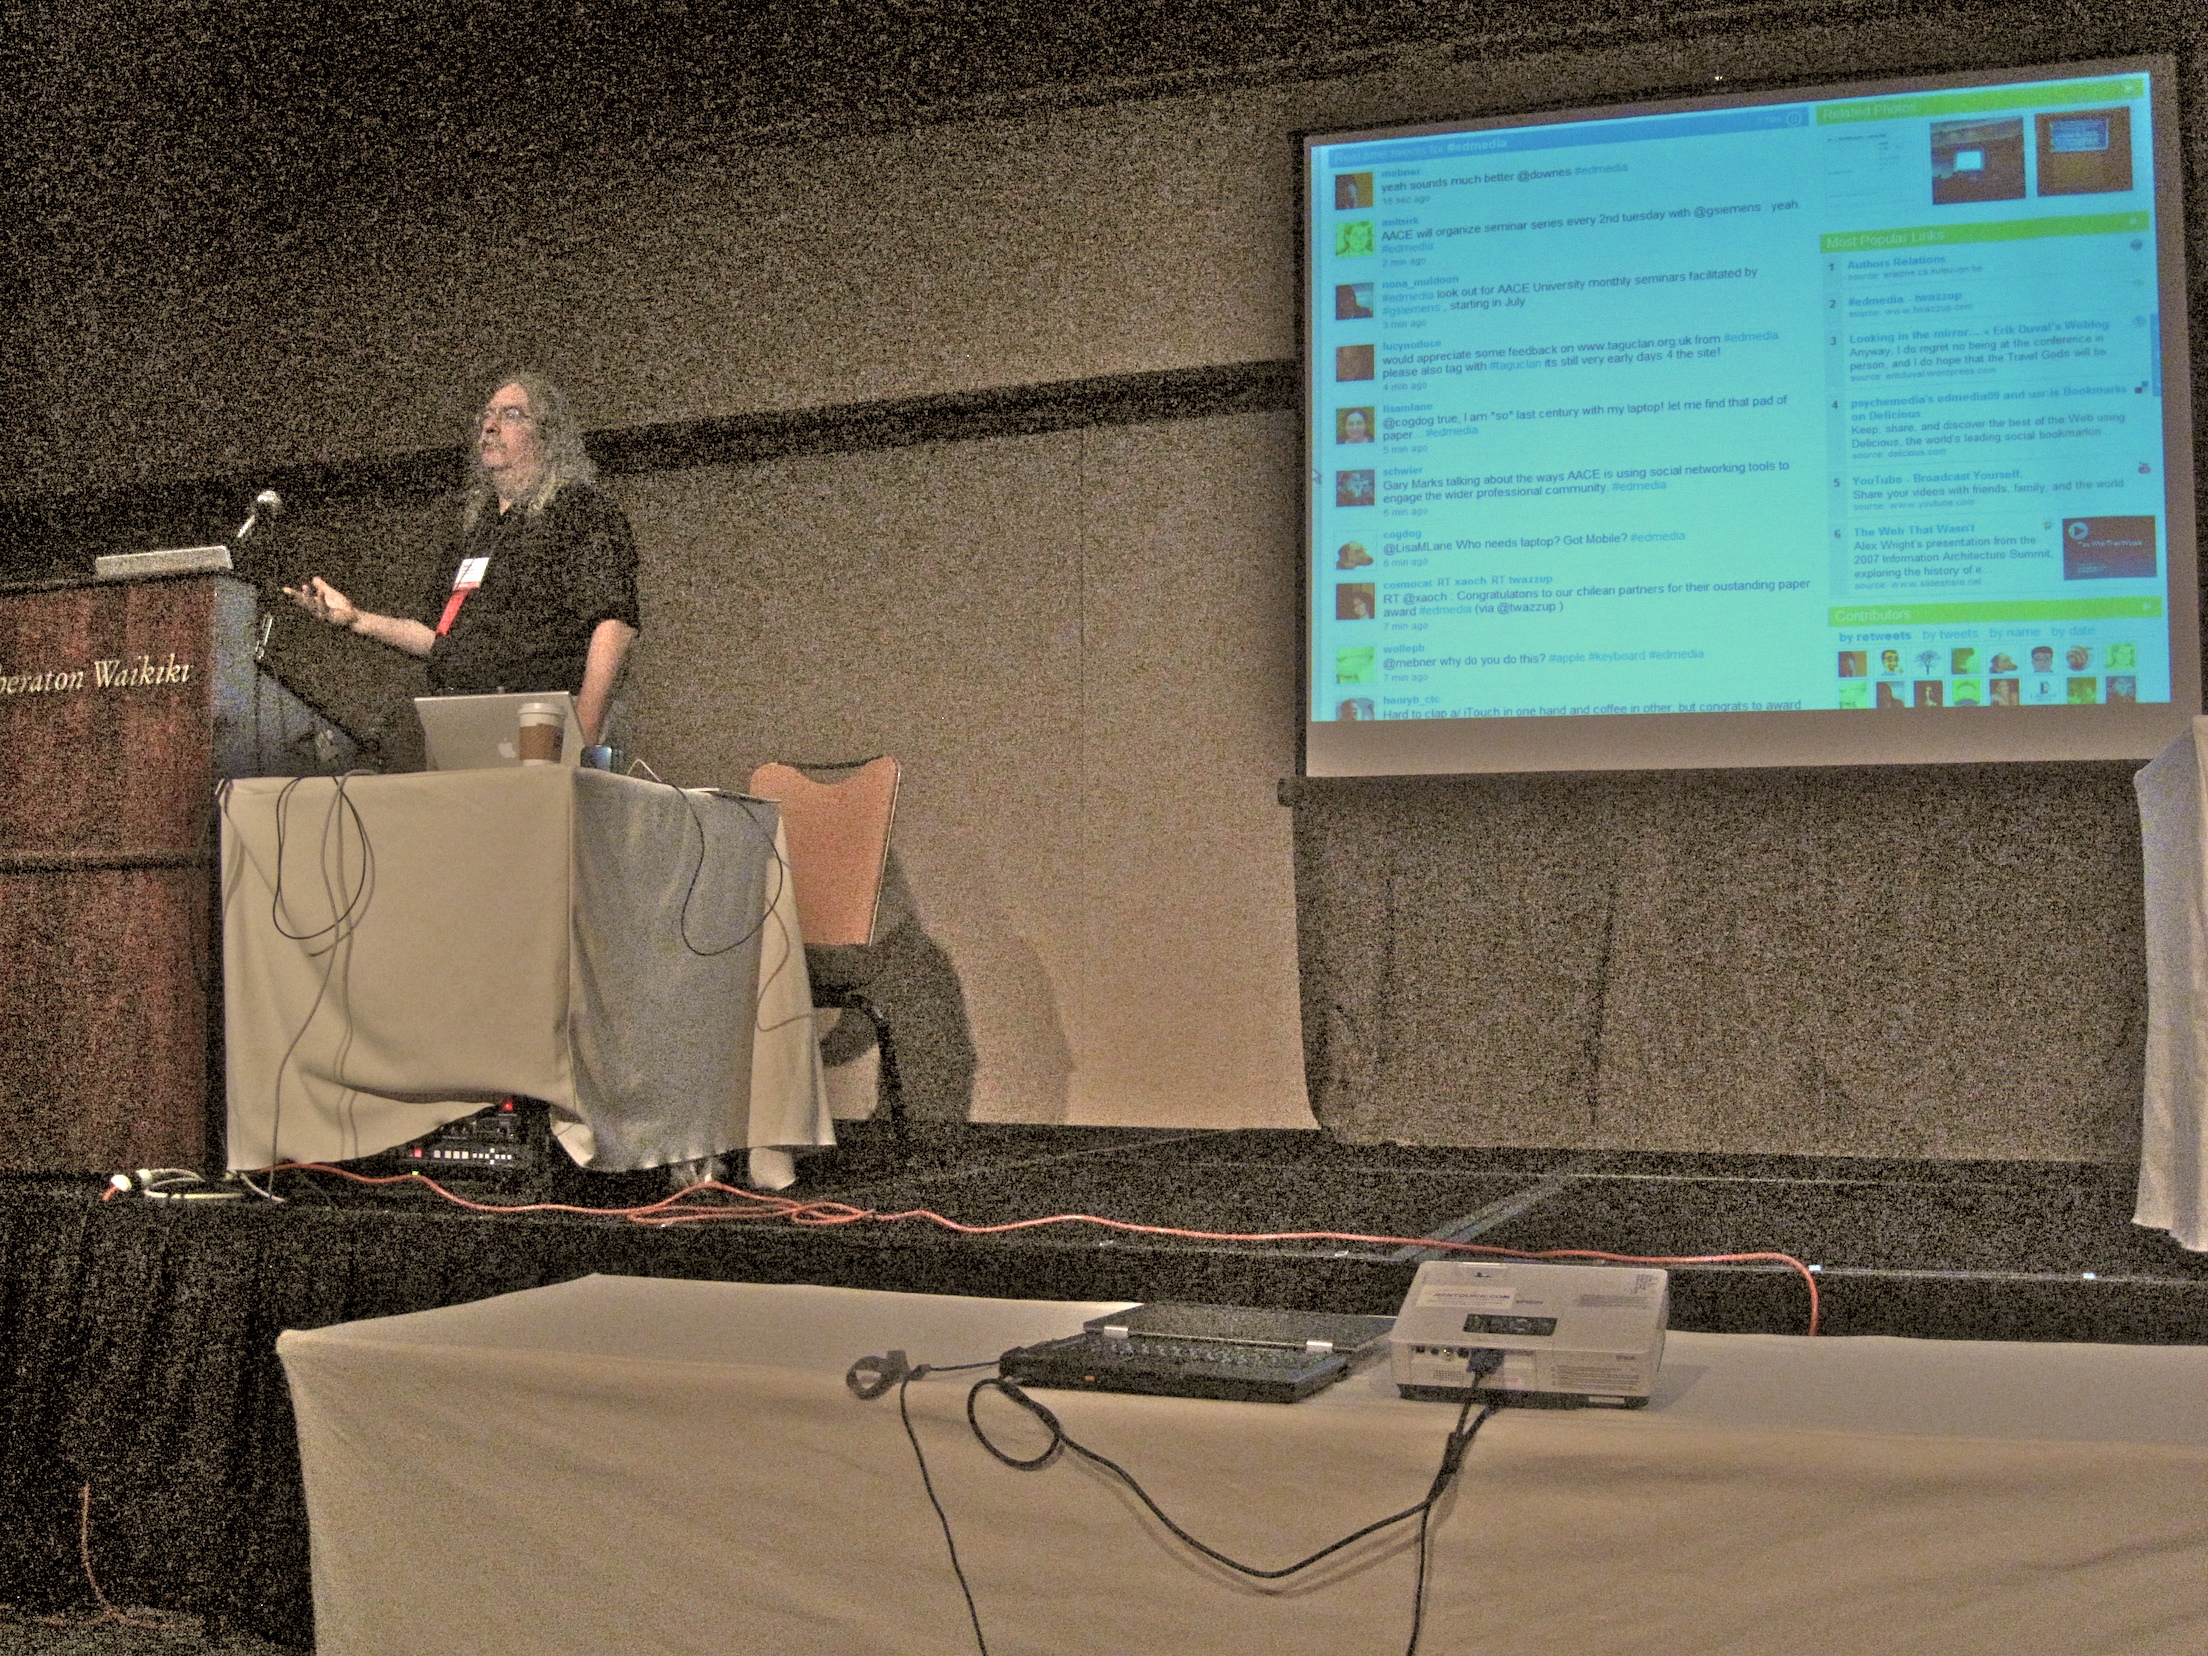
wall, edmedia, 77285mm, screenshot